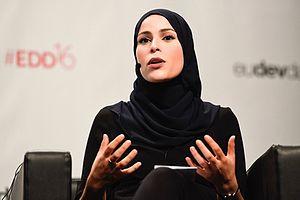
100 Women est une série multi-formats créée en 2013 par la BBC. La série concerne le rôle des femmes au XXIᵉ siècle et inclut des événements à Londres et à Mexico. Après la publication de la liste, l'émission, intitulée BBC's Women Season, est diffusée pendant trois semaines, pendant lesquelles la BBC propose également des rapports en ligne, des débats et des articles sur les femmes. Les femmes du monde entier sont encouragées à participer sur Twitter, en commentant la liste, ainsi que les entretiens et les débats qui suivent sa publication. Une nouvelle liste de lauréates est publiée chaque année depuis 2013.